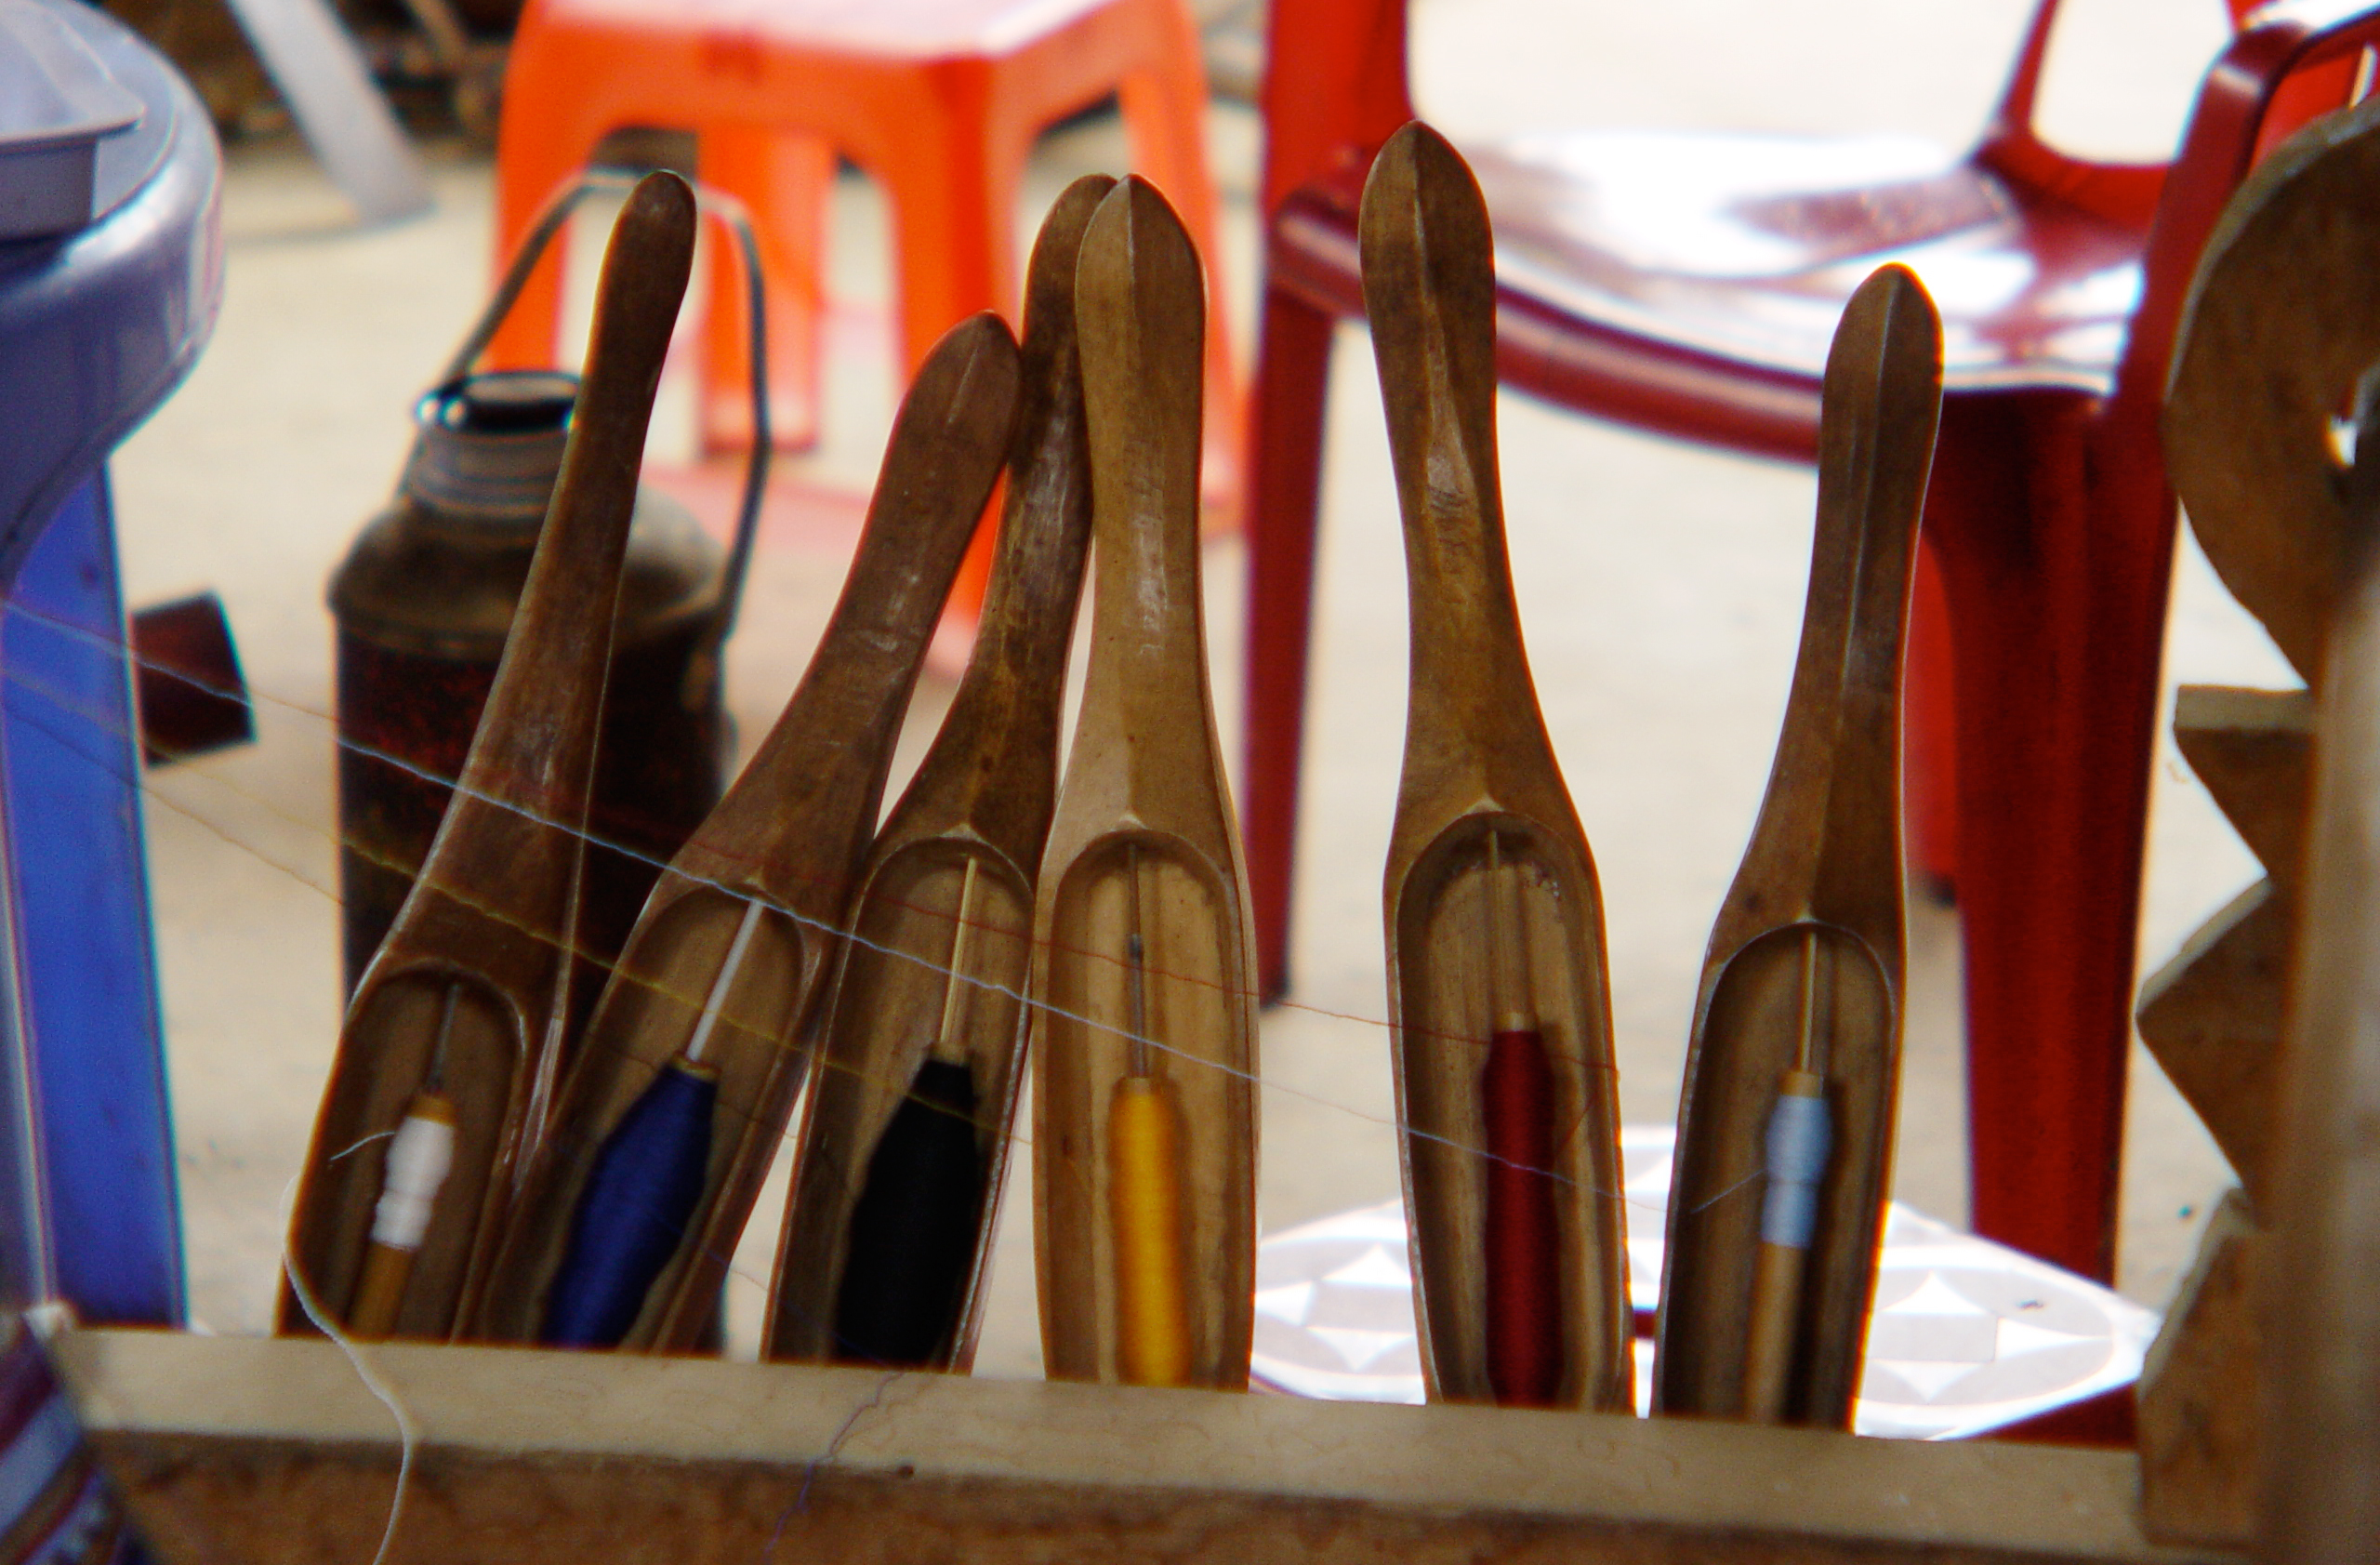
user: text: Trong hình, con thoi có màu gì chủ đạo?
assistant: text: Nâu gỗ

user: text: Có bao nhiêu con thoi có chỉ màu khác nhau trong hàng?
assistant: text: Sáu

user: text: Những con thoi và chỉ màu sắc này gợi liên tưởng đến nghề thủ công truyền thống nào?
assistant: text: Nghề dệt vải

user: text: Trong nghề dệt, con thoi và các cuộn chỉ màu đóng vai trò gì trong việc tạo ra sản phẩm hoàn chỉnh?
assistant: text: Con thoi mang sợi ngang luồn qua các sợi dọc để tạo thành tấm vải có hoa văn và màu sắc theo ý muốn.